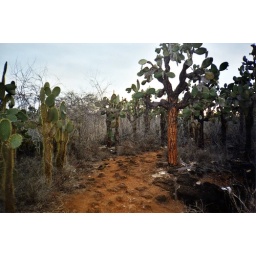
Cactus forest on a lava field in Puerto Ayora